Edge of Doom

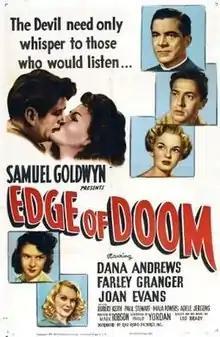
Theatrical release poster

Edge of Doom is a 1950 black-and-white film noir directed by Mark Robson and starring Dana Andrews, Farley Granger, and Joan Evans.